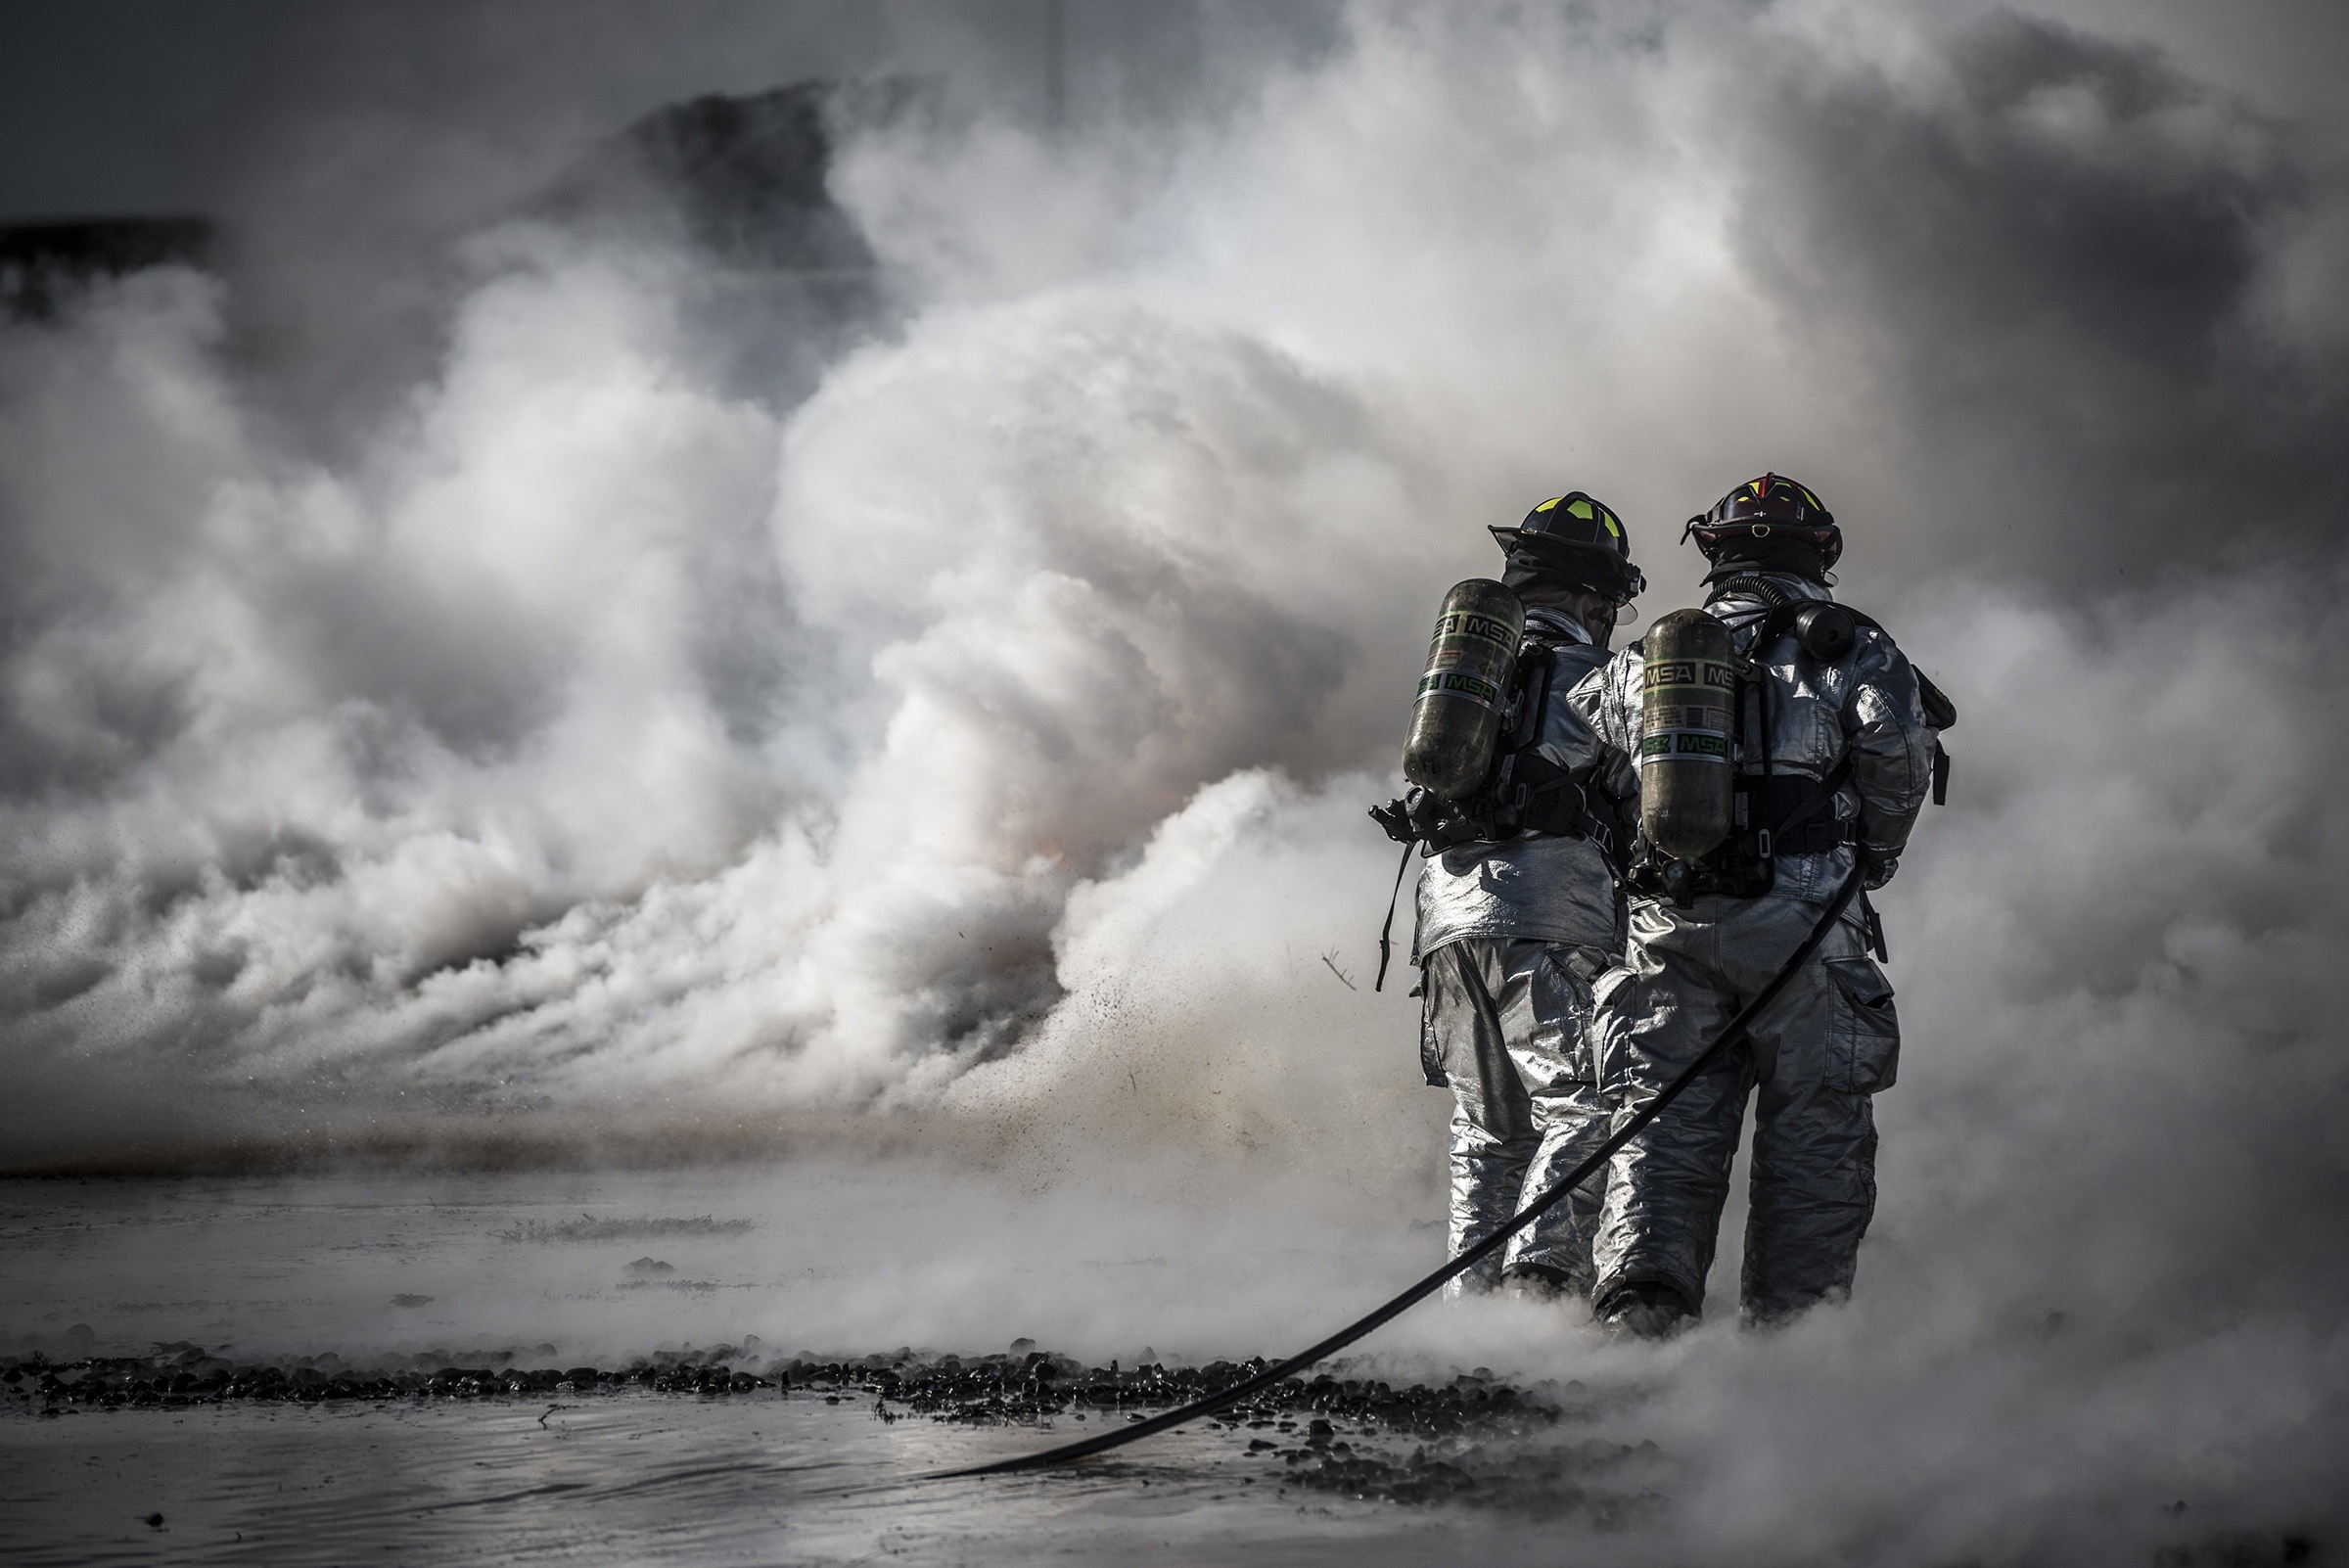
smoke, firefighter, cloud, soldier, personal protective equipment, military